John Gostwick

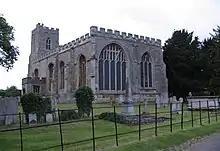
St Lawrence, Willington; the north chapel here (1541), and possibly the whole church, was constructed by Sir John Gostwick.

He was born as the son of John Gostwick in Willington, Bedfordshire, and educated in Potton. Around 1510, he entered the service of Cardinal Wolsey and became a Gentleman Usher to Henry VII. He was also a merchant importing caps and hats from the continent of Europe. By 1517, he was a wax chandler. In 1523, he took on an auditorship at court, and pursued a career as a financial officer.